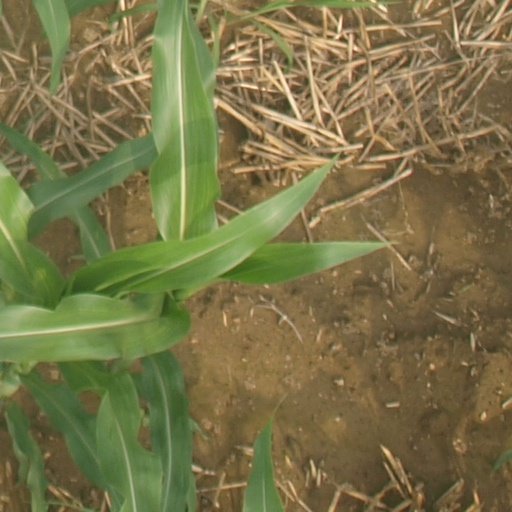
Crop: maize; corn